North Rhine-Westphalia

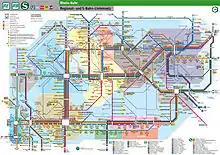
Transportsystem Rhein-Ruhr in 2014

The politics of North Rhine-Westphalia takes place within a framework of a federal parliamentary representative democratic republic. The two main parties are, as on the federal level, the centre-right Christian Democratic Union and the centre-left Social Democratic Party. From 1966 to 2005, North Rhine-Westphalia was continuously governed by the Social Democrats or SPD-led governments.